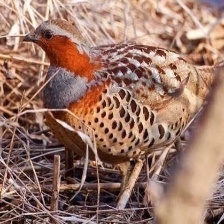
Species: CHINESE BAMBOO PARTRIDGE
Scientific name: BAMBUSICOLA THORACICUS
ImageNet parent category: partridge